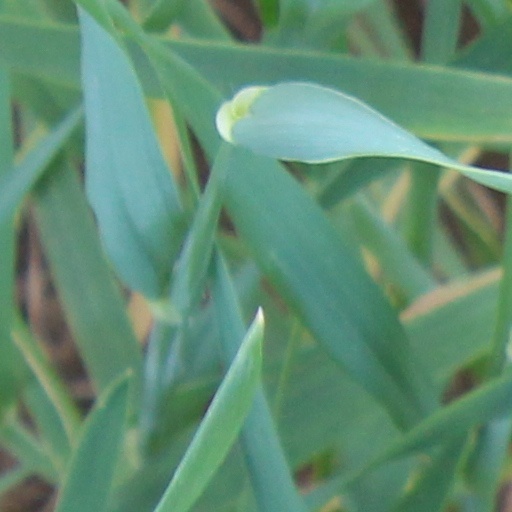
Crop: wheat